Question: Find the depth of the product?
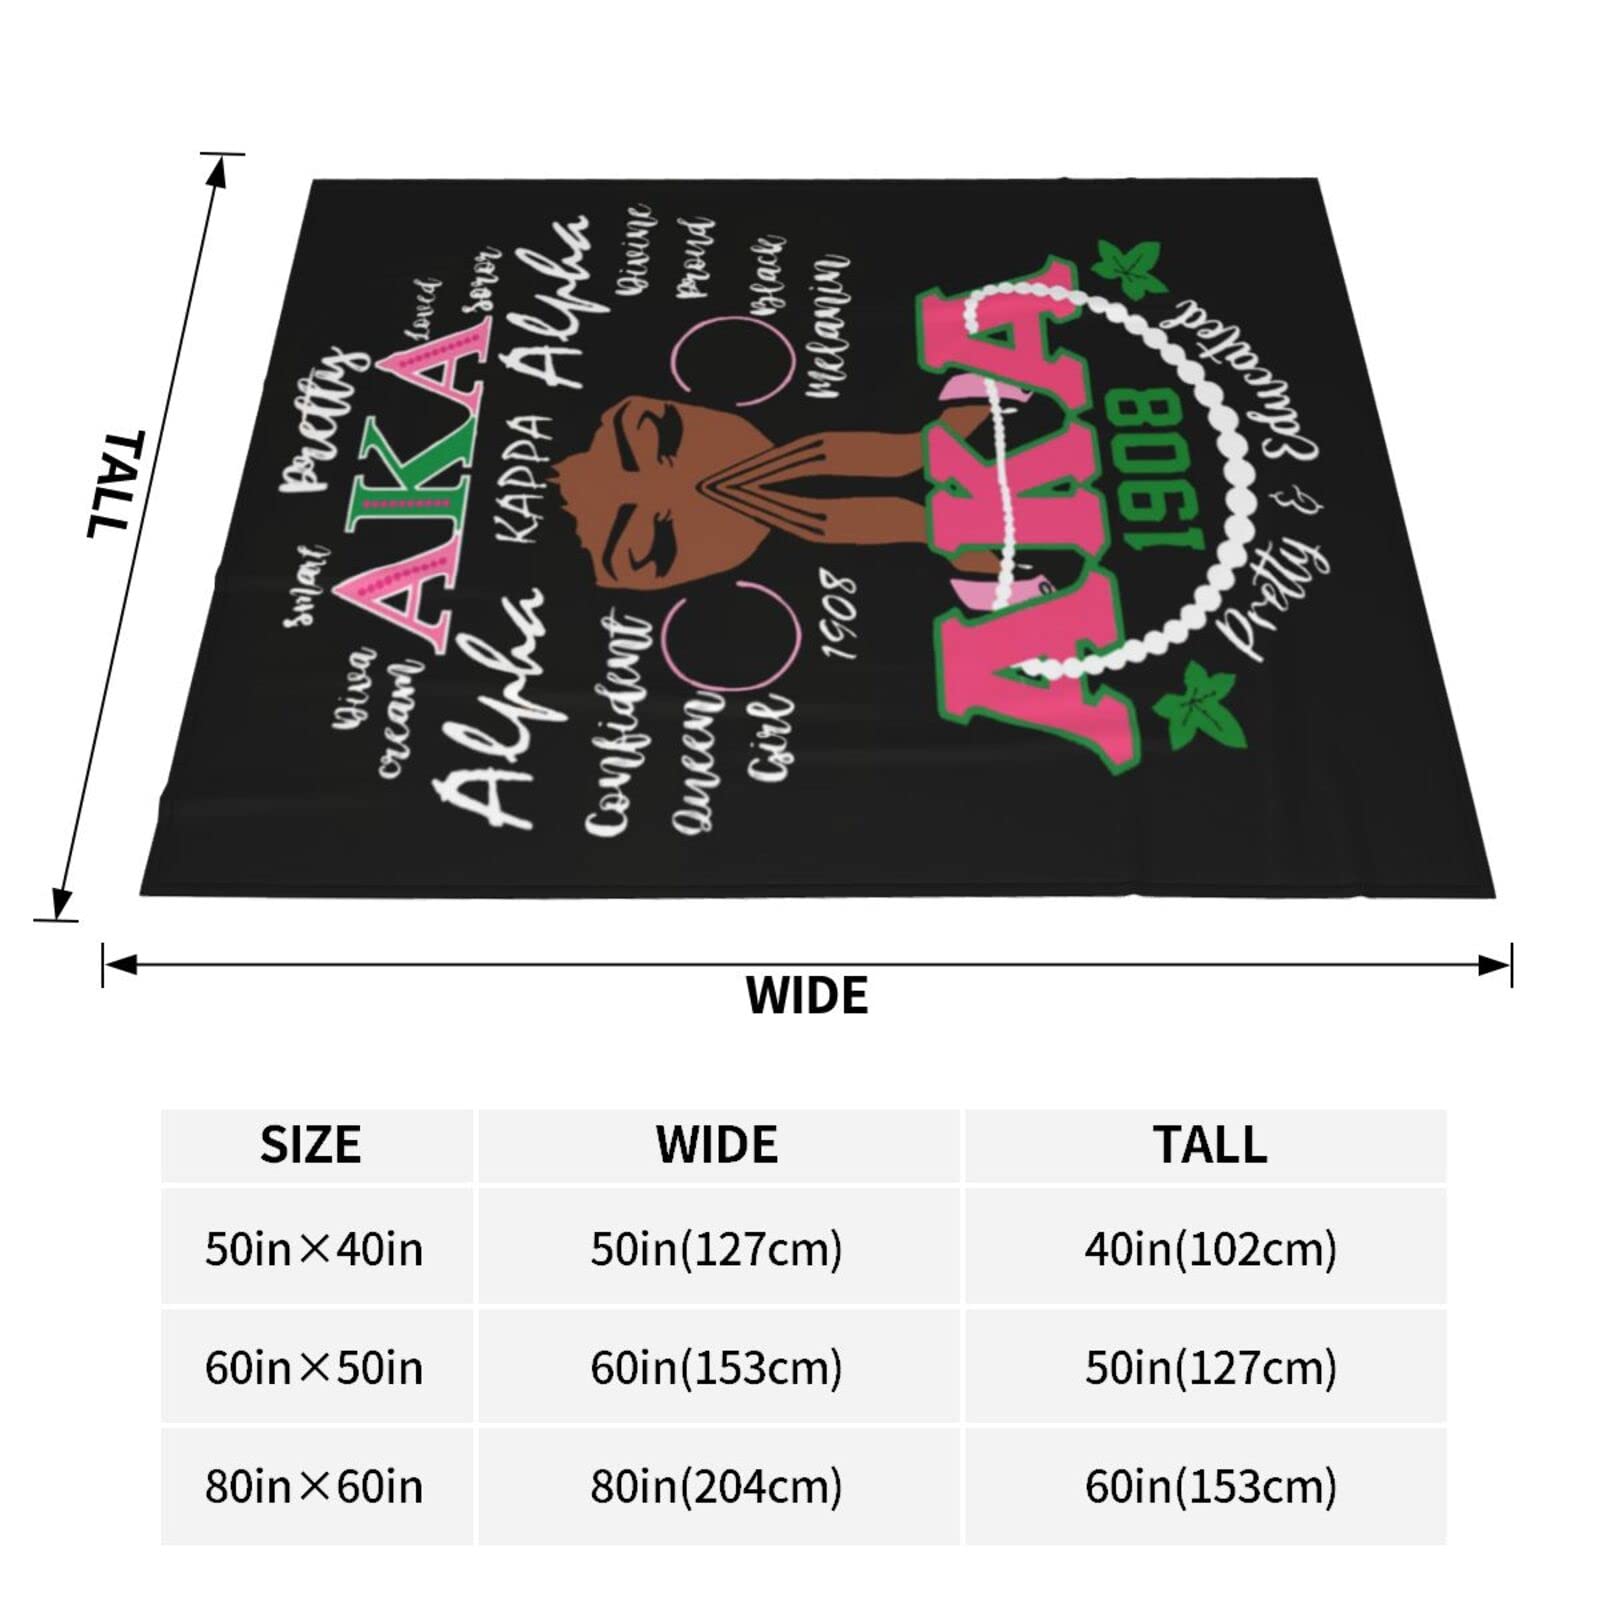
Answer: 60.0 inch